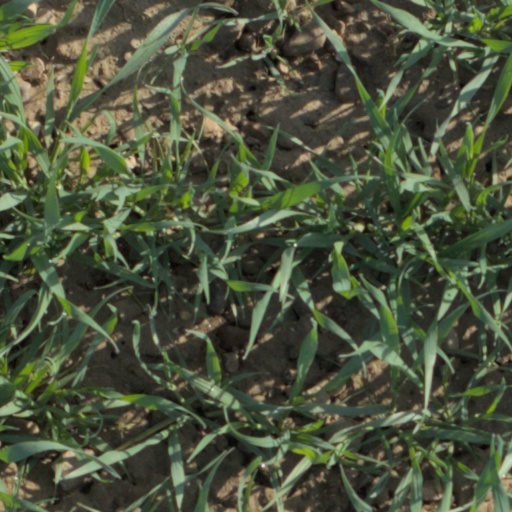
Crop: wheat